Old Main (Marshall University)

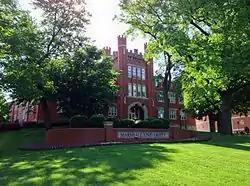
Old Main is the oldest structure at Marshall University

Old Main is a collection of five buildings joined together at central campus of Marshall University in Huntington, West Virginia. It is located at the junction of Hal Greer Boulevard and Fourth Avenue. The original structure was completed in 1868 (as an addition to the university's first building, which was razed in 1898), with four other additions that was completed at various intervals until 1907. It is a landmark structure on campus, its towers becoming a "symbol of the university."